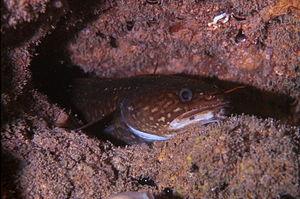
Gaidropsarus mediterraneus, communément appelée la Motelle de Méditerranée, est une espèce de poissons marins de la famille des Gadidae ou des Lotidae selon les classifications.
Gaidropsarus est un genre qui regroupe quinze espèces de poissons marins de la famille des Gadidae ou des Lotidae selon les classifications.